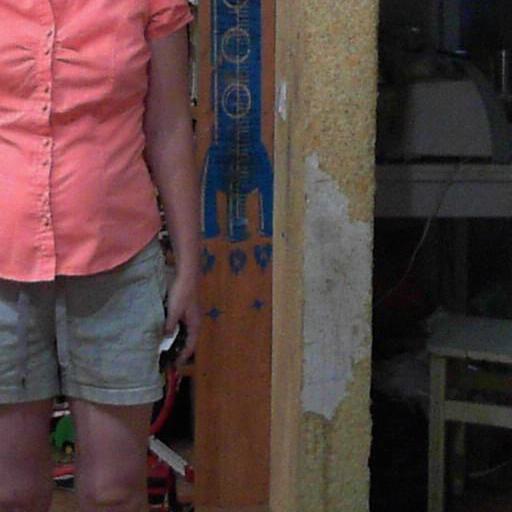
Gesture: no_gesture